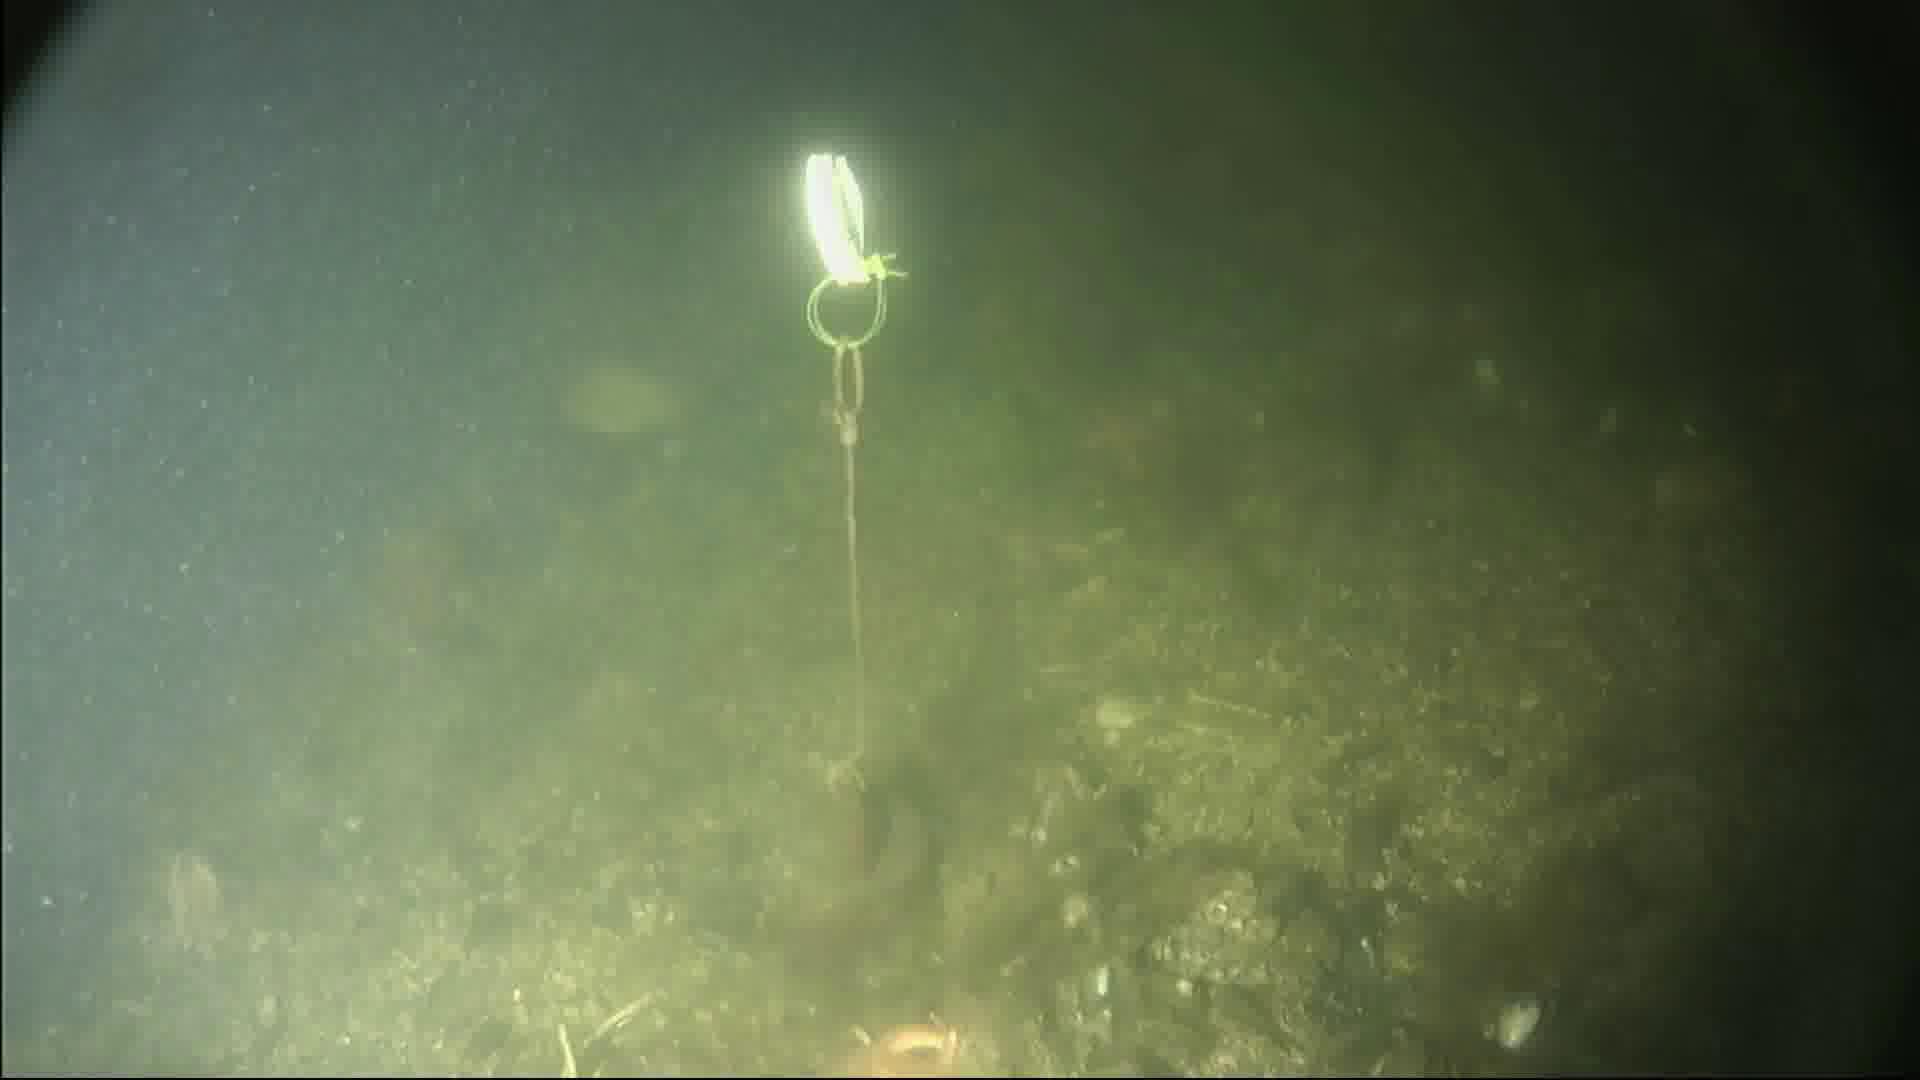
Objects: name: fish
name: starfish